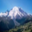
Label: mountain